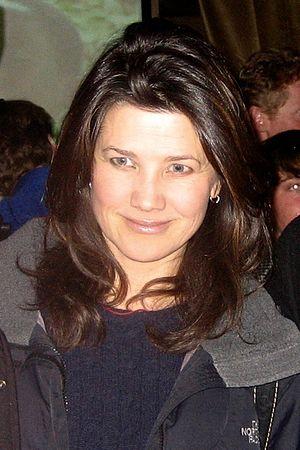
Melrose Place, ou Place Melrose au Québec, est un feuilleton télévisé américain constitué de 226 épisodes dont deux épisodes de 90 minutes et 224 épisodes de 42 minutes. Il a été créé par Darren Star et diffusé entre le 8 juillet 1992 et le 24 mai 1999 sur le réseau FOX. C'est une série dérivée de Beverly Hills 90210, elle a ensuite donné naissance à son propre spin-off Models Inc. et à un remake, Melrose Place : Nouvelle Génération.
Victoria Barbara Anne Davis est un personnage de la série américaine Les Frères Scott, elle est la mère de Brooke Davis Baker, la grand-mère de Davis et Jude Baker, la belle-mère de Julian Baker et la femme de Ted Davis. Elle est interprétée par Daphne Zuniga.
Daphne Zuniga est une actrice américaine, née le 28 octobre 1962 à Berkeley.